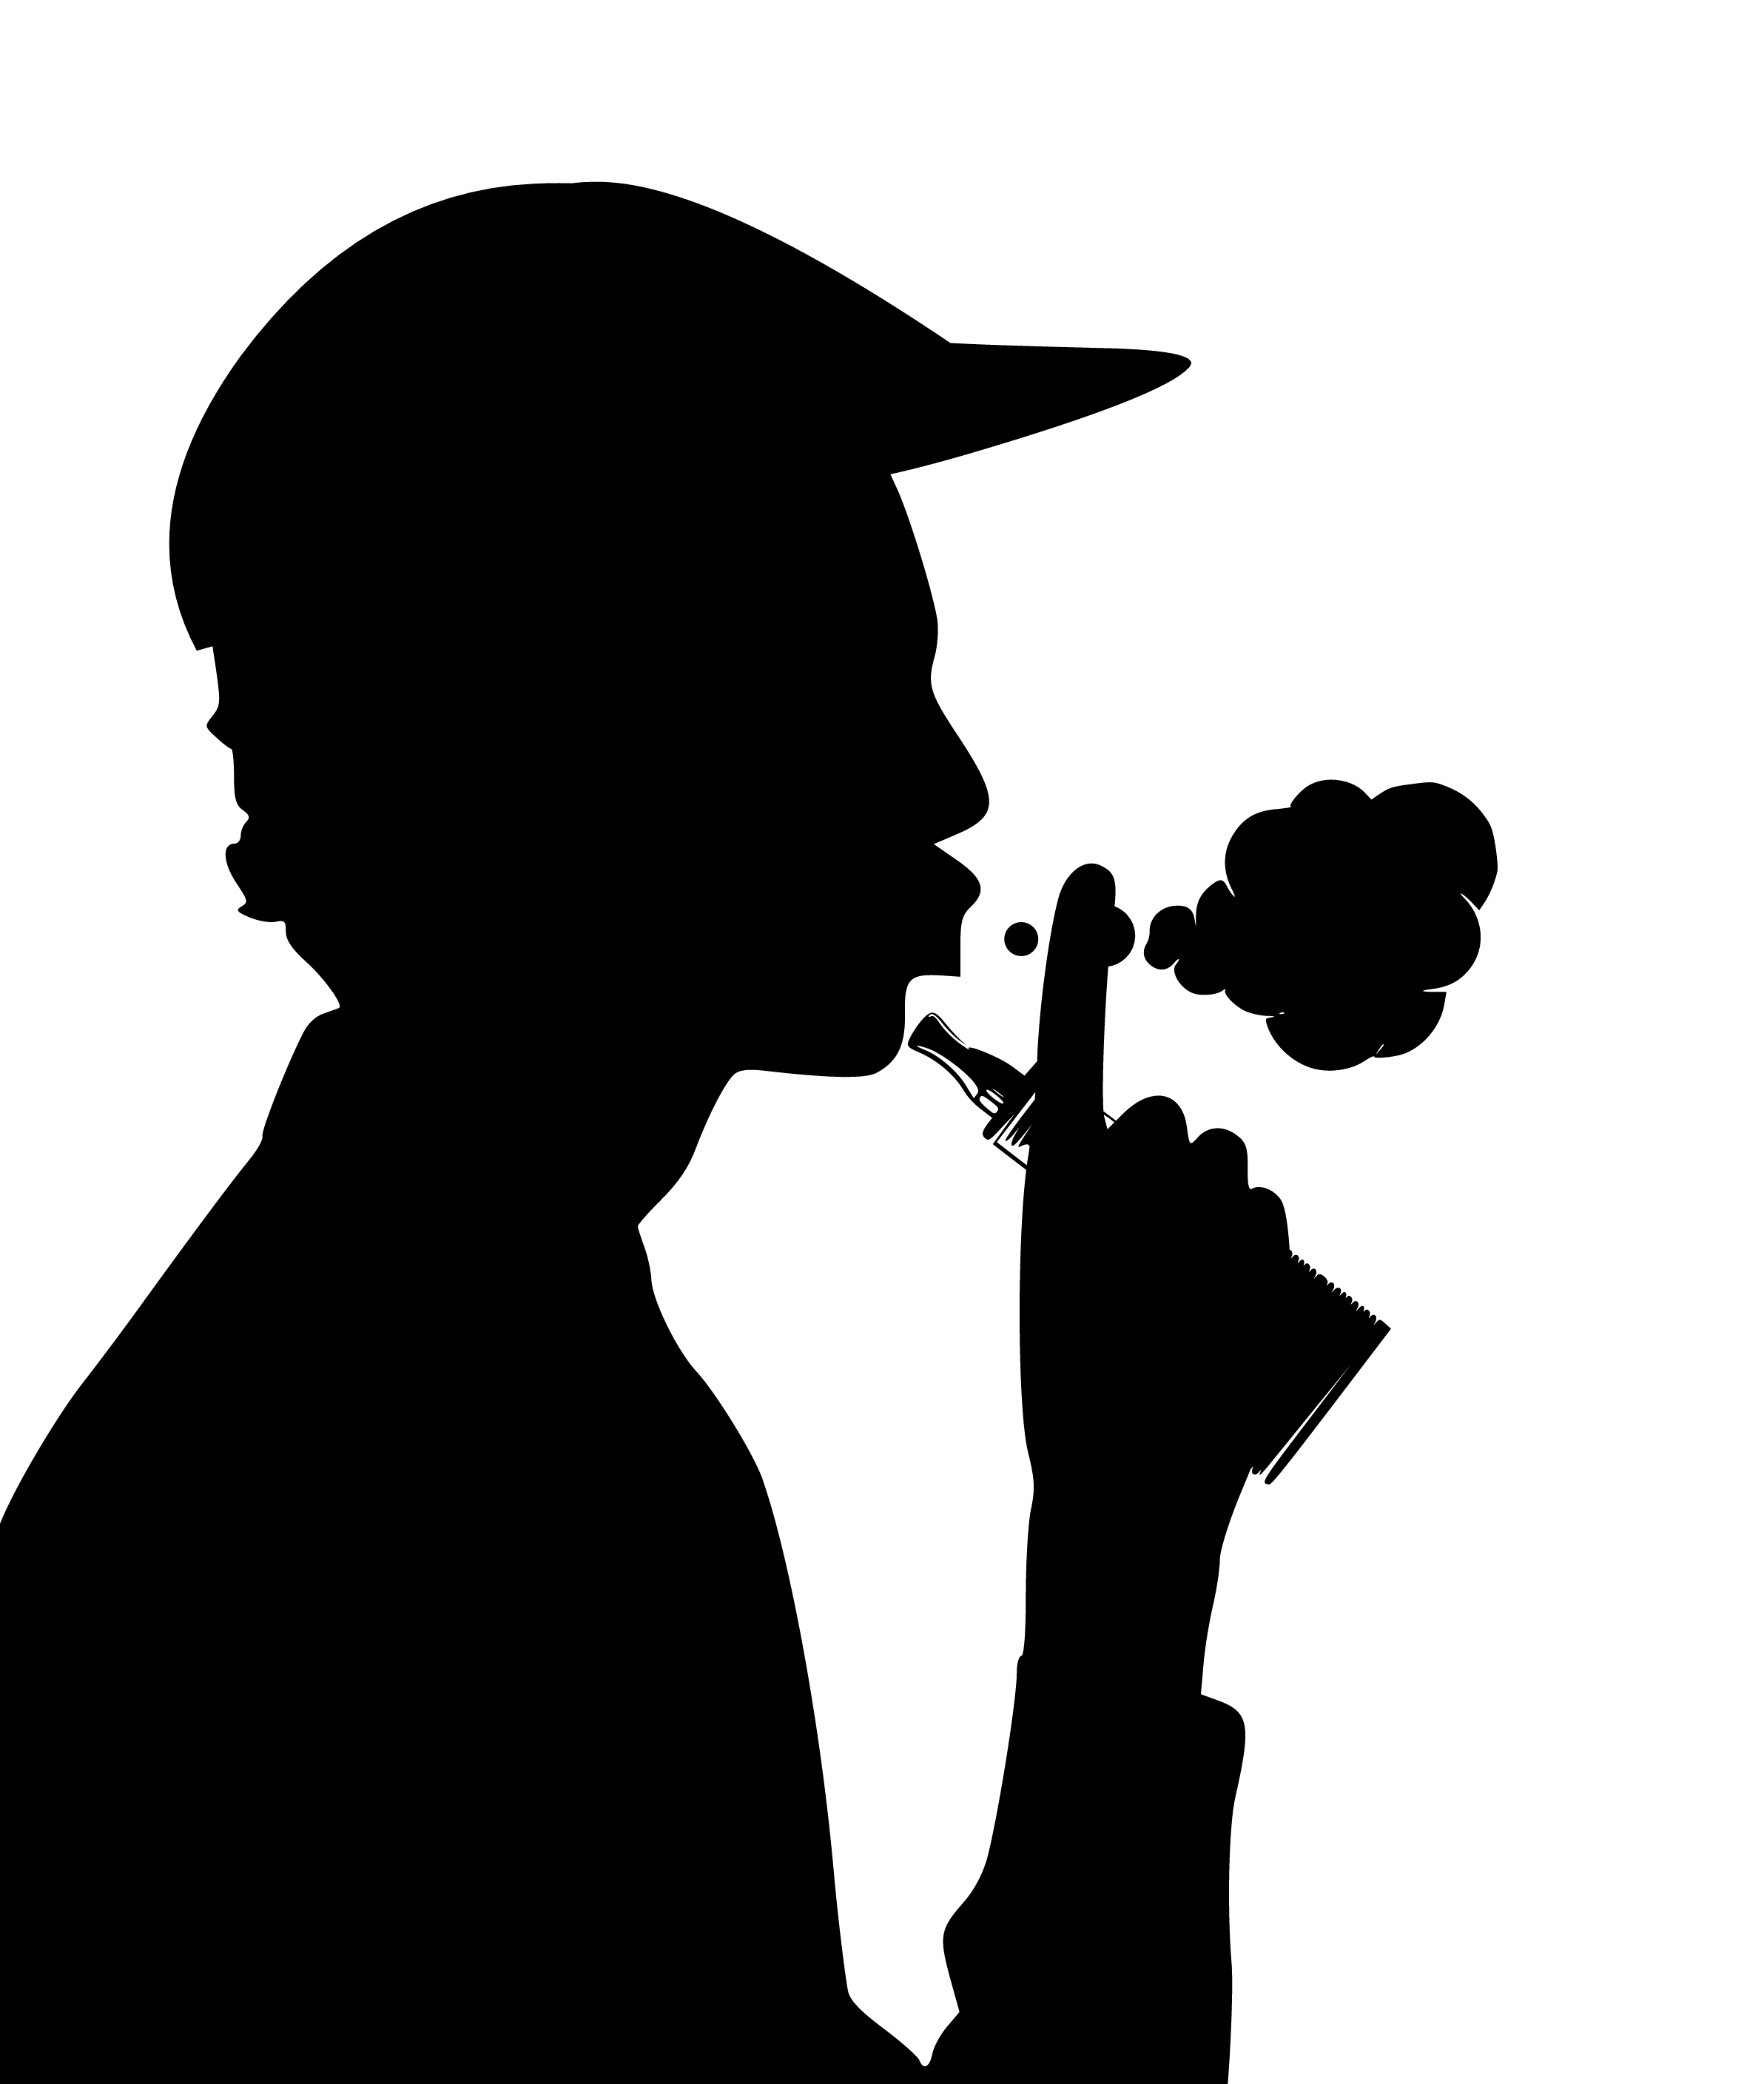
vaping, cigarette, electronic, silhouette, lips, man, bad, ecigarette, smoker, breath, device, smoking, vapor, icon, nicotine, design, template, typography, cancer, drug, risk, exhale, lungs, black and white, male, monochrome photography, human behavior, monochrome, art, gentleman, microphone, illustration